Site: brandenburg
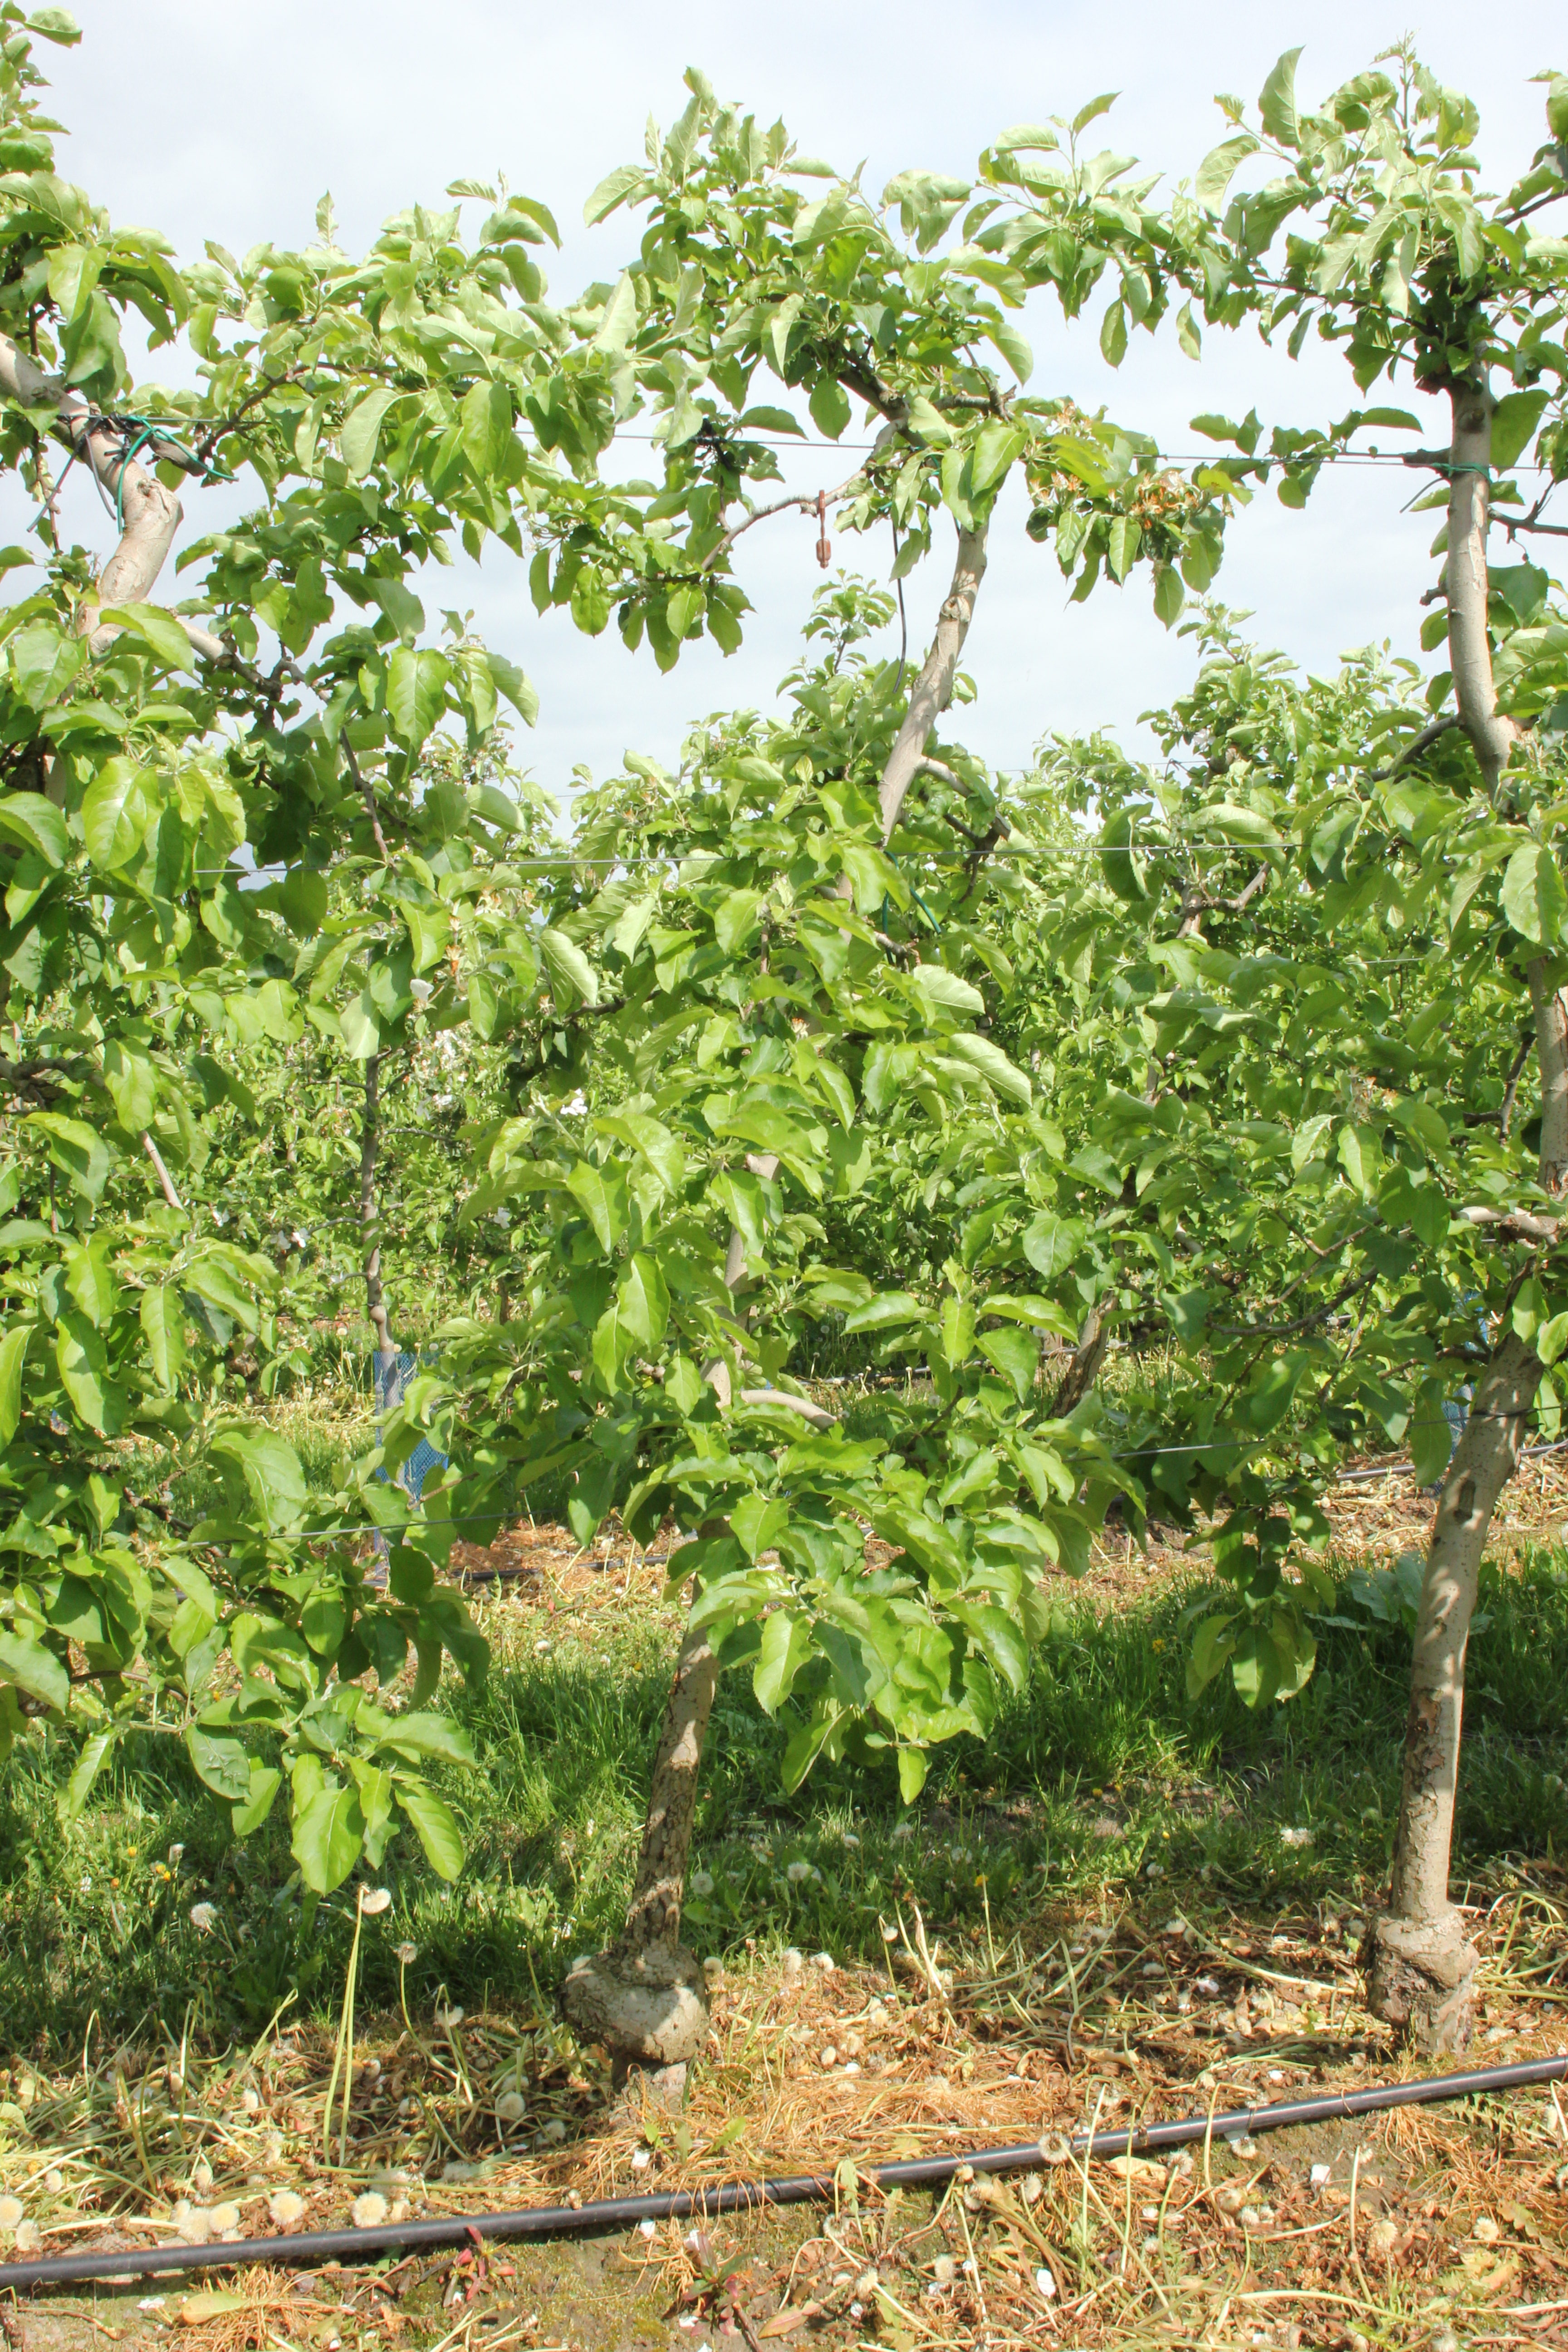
Growth stage (BBCH 67): Flowering